What If...? (TV series)

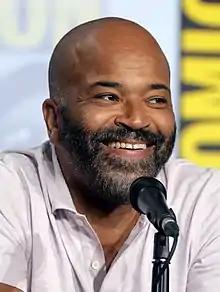
Jeffrey Wright stars as the Watcher, who narrates each episode of "What If...?"

By September 2018, Marvel Studios was developing several series for its parent company Disney's streaming service, Disney+; Marvel Studios President Kevin Feige was set to take a "hands-on role" in each series' development, focusing on "handling" the actors who would be reprising their roles from the Marvel Cinematic Universe (MCU) films. One of these was an animated series for Disney+ based on the Marvel Comics run "What If...?", which entered development in 2018. The anthology series, which would be produced by Feige, would explore how the MCU would be altered if certain events had occurred differently, such as if Loki wielded Thor's hammer Mjolnir. The hope was to have the actors who portray the characters in the MCU films voice them in the series as well. A. C. Bradley was suggested as head writer for the series by Marvel Studios executive Jonathan Schwartz after unsuccessfully pitching as a writer for "Captain Marvel" (2019). Bradley was eager to write a Marvel film due to her love for the franchise, and felt "What If...?" was her opportunity to create many Marvel stories. Marvel Studios was impressed that some of Bradley's ideas for the series matched concepts they were planning for films, and she joined the project in October 2018. One of the concepts Marvel had devised that they asked Bradley to pitch on was what would happen if a 1980s Avengers team formed after a young Peter Quill came back to Earth; this concept would eventually be evolve into the second season episode, "What If... Peter Quill Attacked Earth's Mightiest Heroes?". Bryan Andrews, a storyboard artist on many of the major action sequences from the MCU films, met with Brad Winderbaum—the Marvel Studios executive in charge of the series—about directing the series as early as 2018. Bradley and Andrews were officially announced in their roles in August 2019.